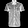
Label: Shirt